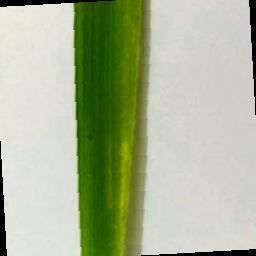
Label: Rice___Brown_Spot